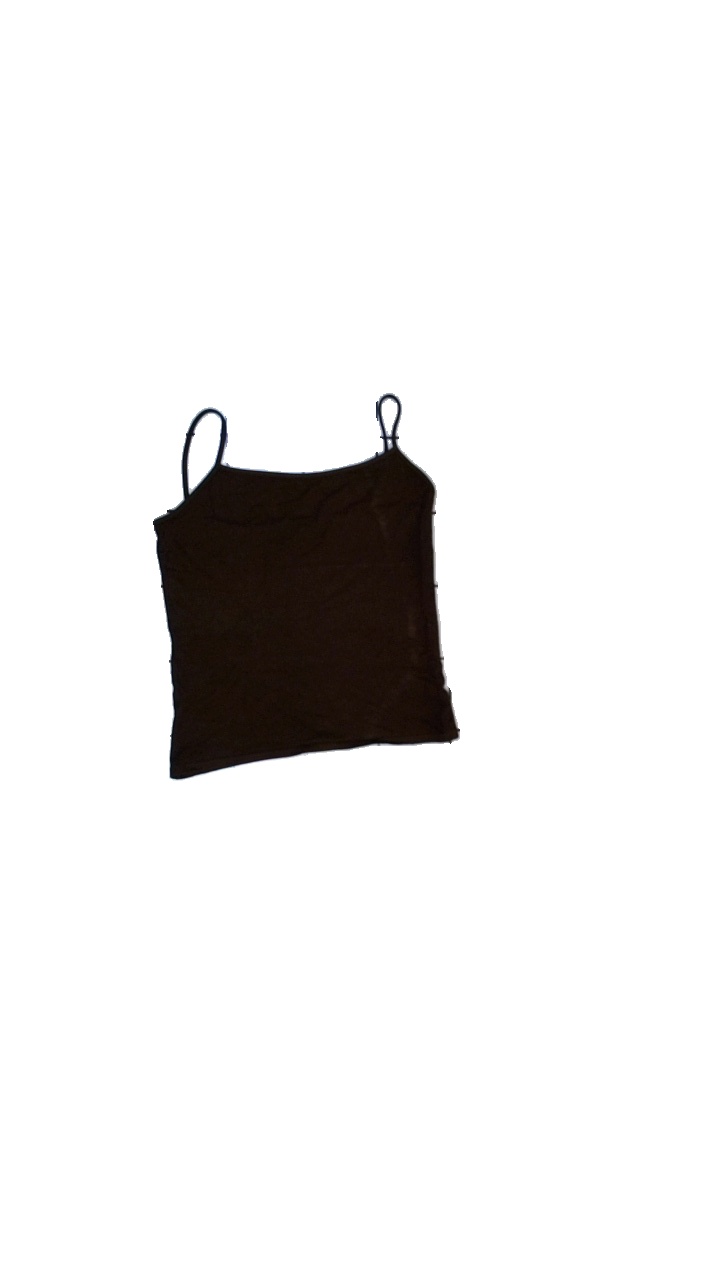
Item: Tank Top (Ladies)
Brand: Missing
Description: brunt linne, nopprig
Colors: Brown
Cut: Regular
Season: All
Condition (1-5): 3
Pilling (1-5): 3
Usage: Export
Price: <50